Adenylosuccinate lyase

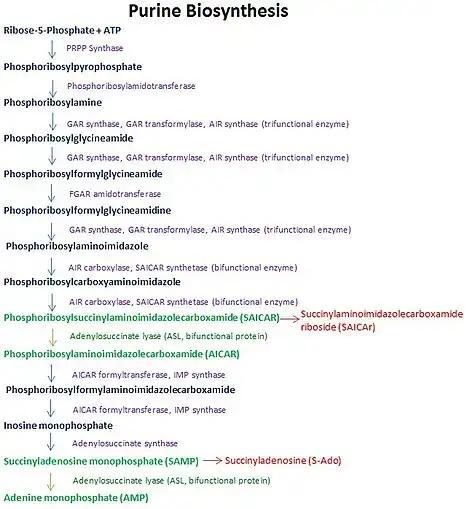
This flow chart shows the steps in the biosynthesis of AMP.Steps in green show steps catalyzed by ASL Steps in red show the dephosphorylation of ASL's substrates

Adenylosuccinate lyase (ASL) is an enzyme that catalyzes two reactions in the "de novo" purine biosynthetic pathway. In both reactions it uses an E1cb elimination reaction mechanism to cleave fumarate off of the substrate. In the first reaction, ASL converts 5-aminoimidazole- (N-succinylocarboxamide) ribotide (SAICAR) to 5-aminoimidazole-4-carboxamide ribotide (AICAR) and fumarate. AICAR proceeds through three more reactions before it becomes adenylosuccinate (also called succinyladenosine monophosphate or SAMP), which ASL then splits into adenosine monophosphate (AMP) and fumarate. ASL is important to cells not only because of its involvement in creating purines needed for cellular replication, but also because it helps regulate metabolic processes by controlling the levels of AMP and fumarate in the cell.